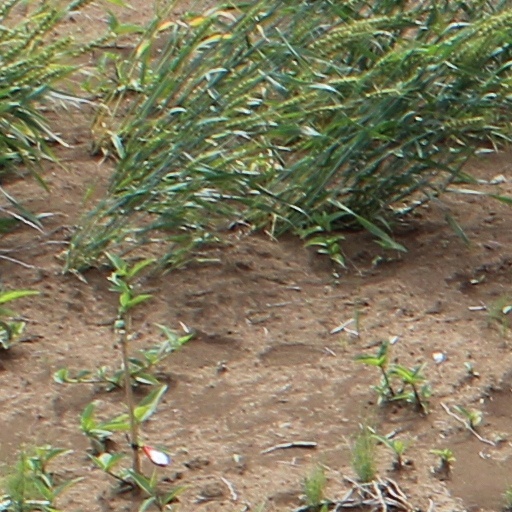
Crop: wheat